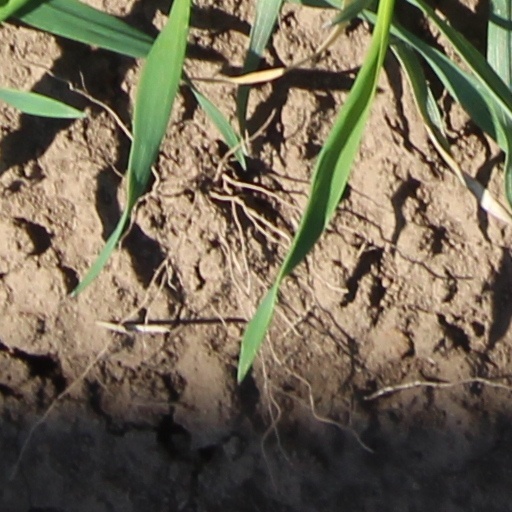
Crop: wheat